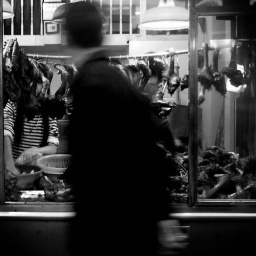
On a busy street in the heart of the city a man stops to buy roasted dog at a vendors stall